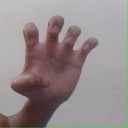
अक्षर: झ